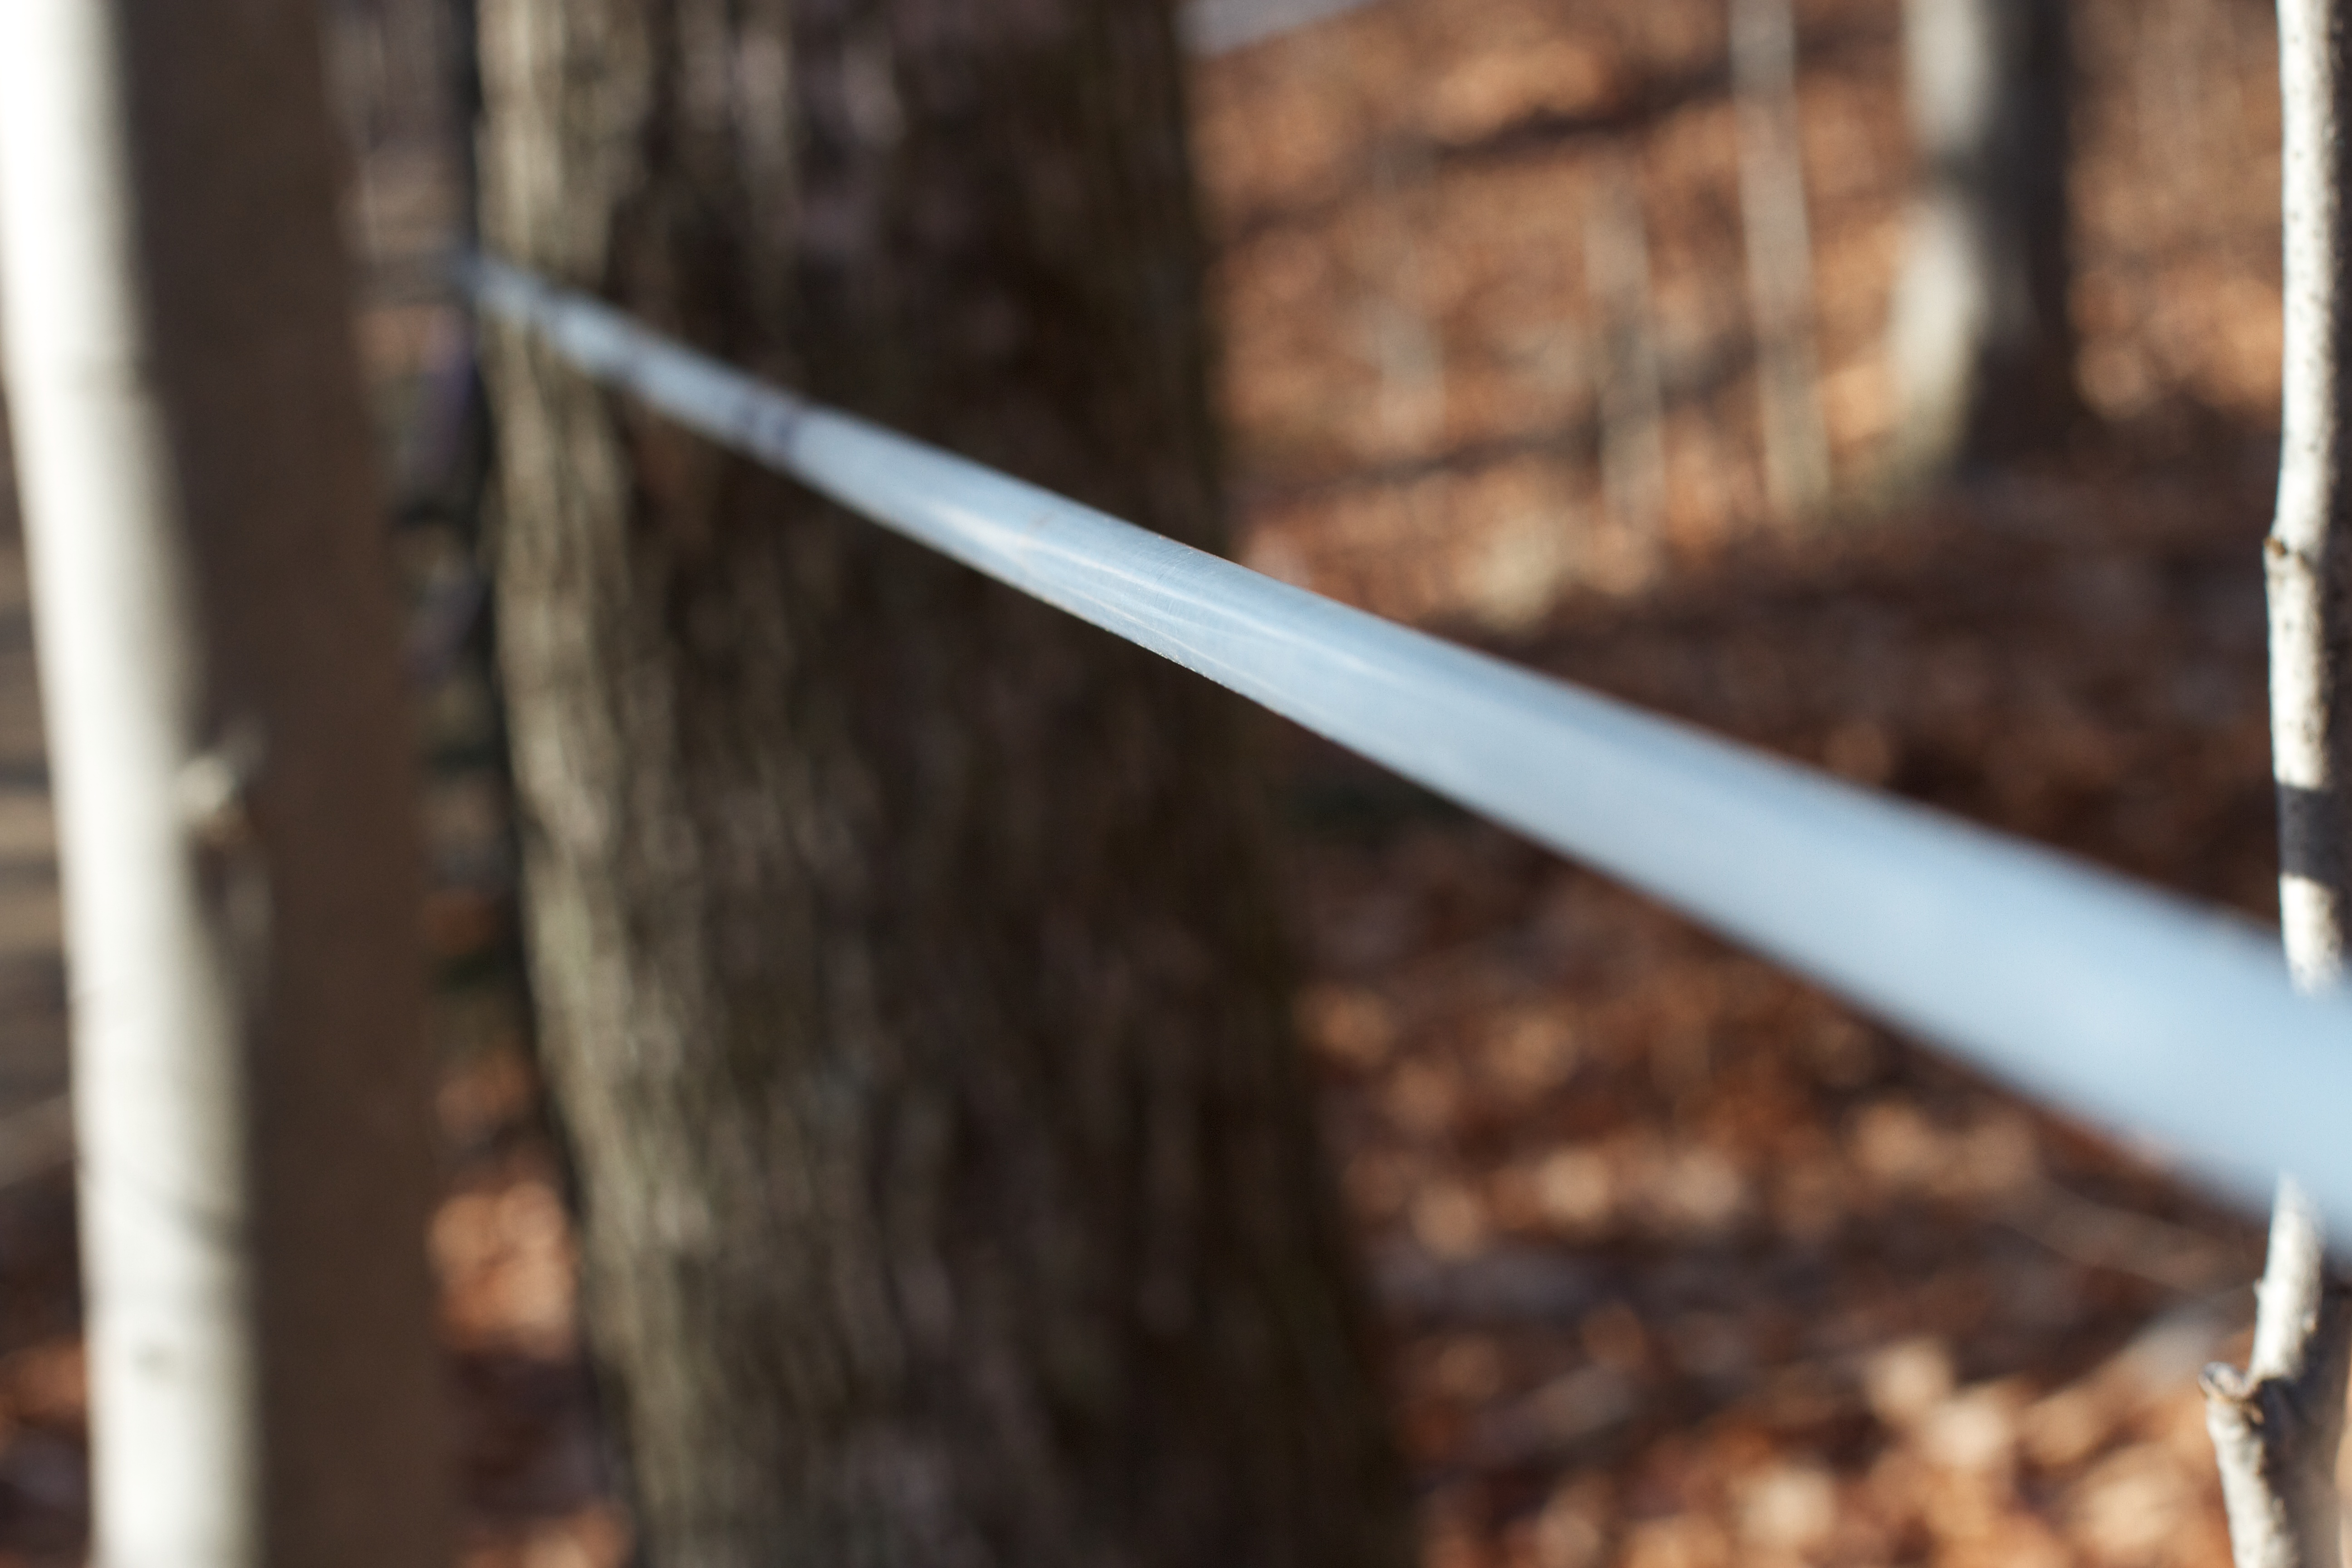
fence, wood, weapon